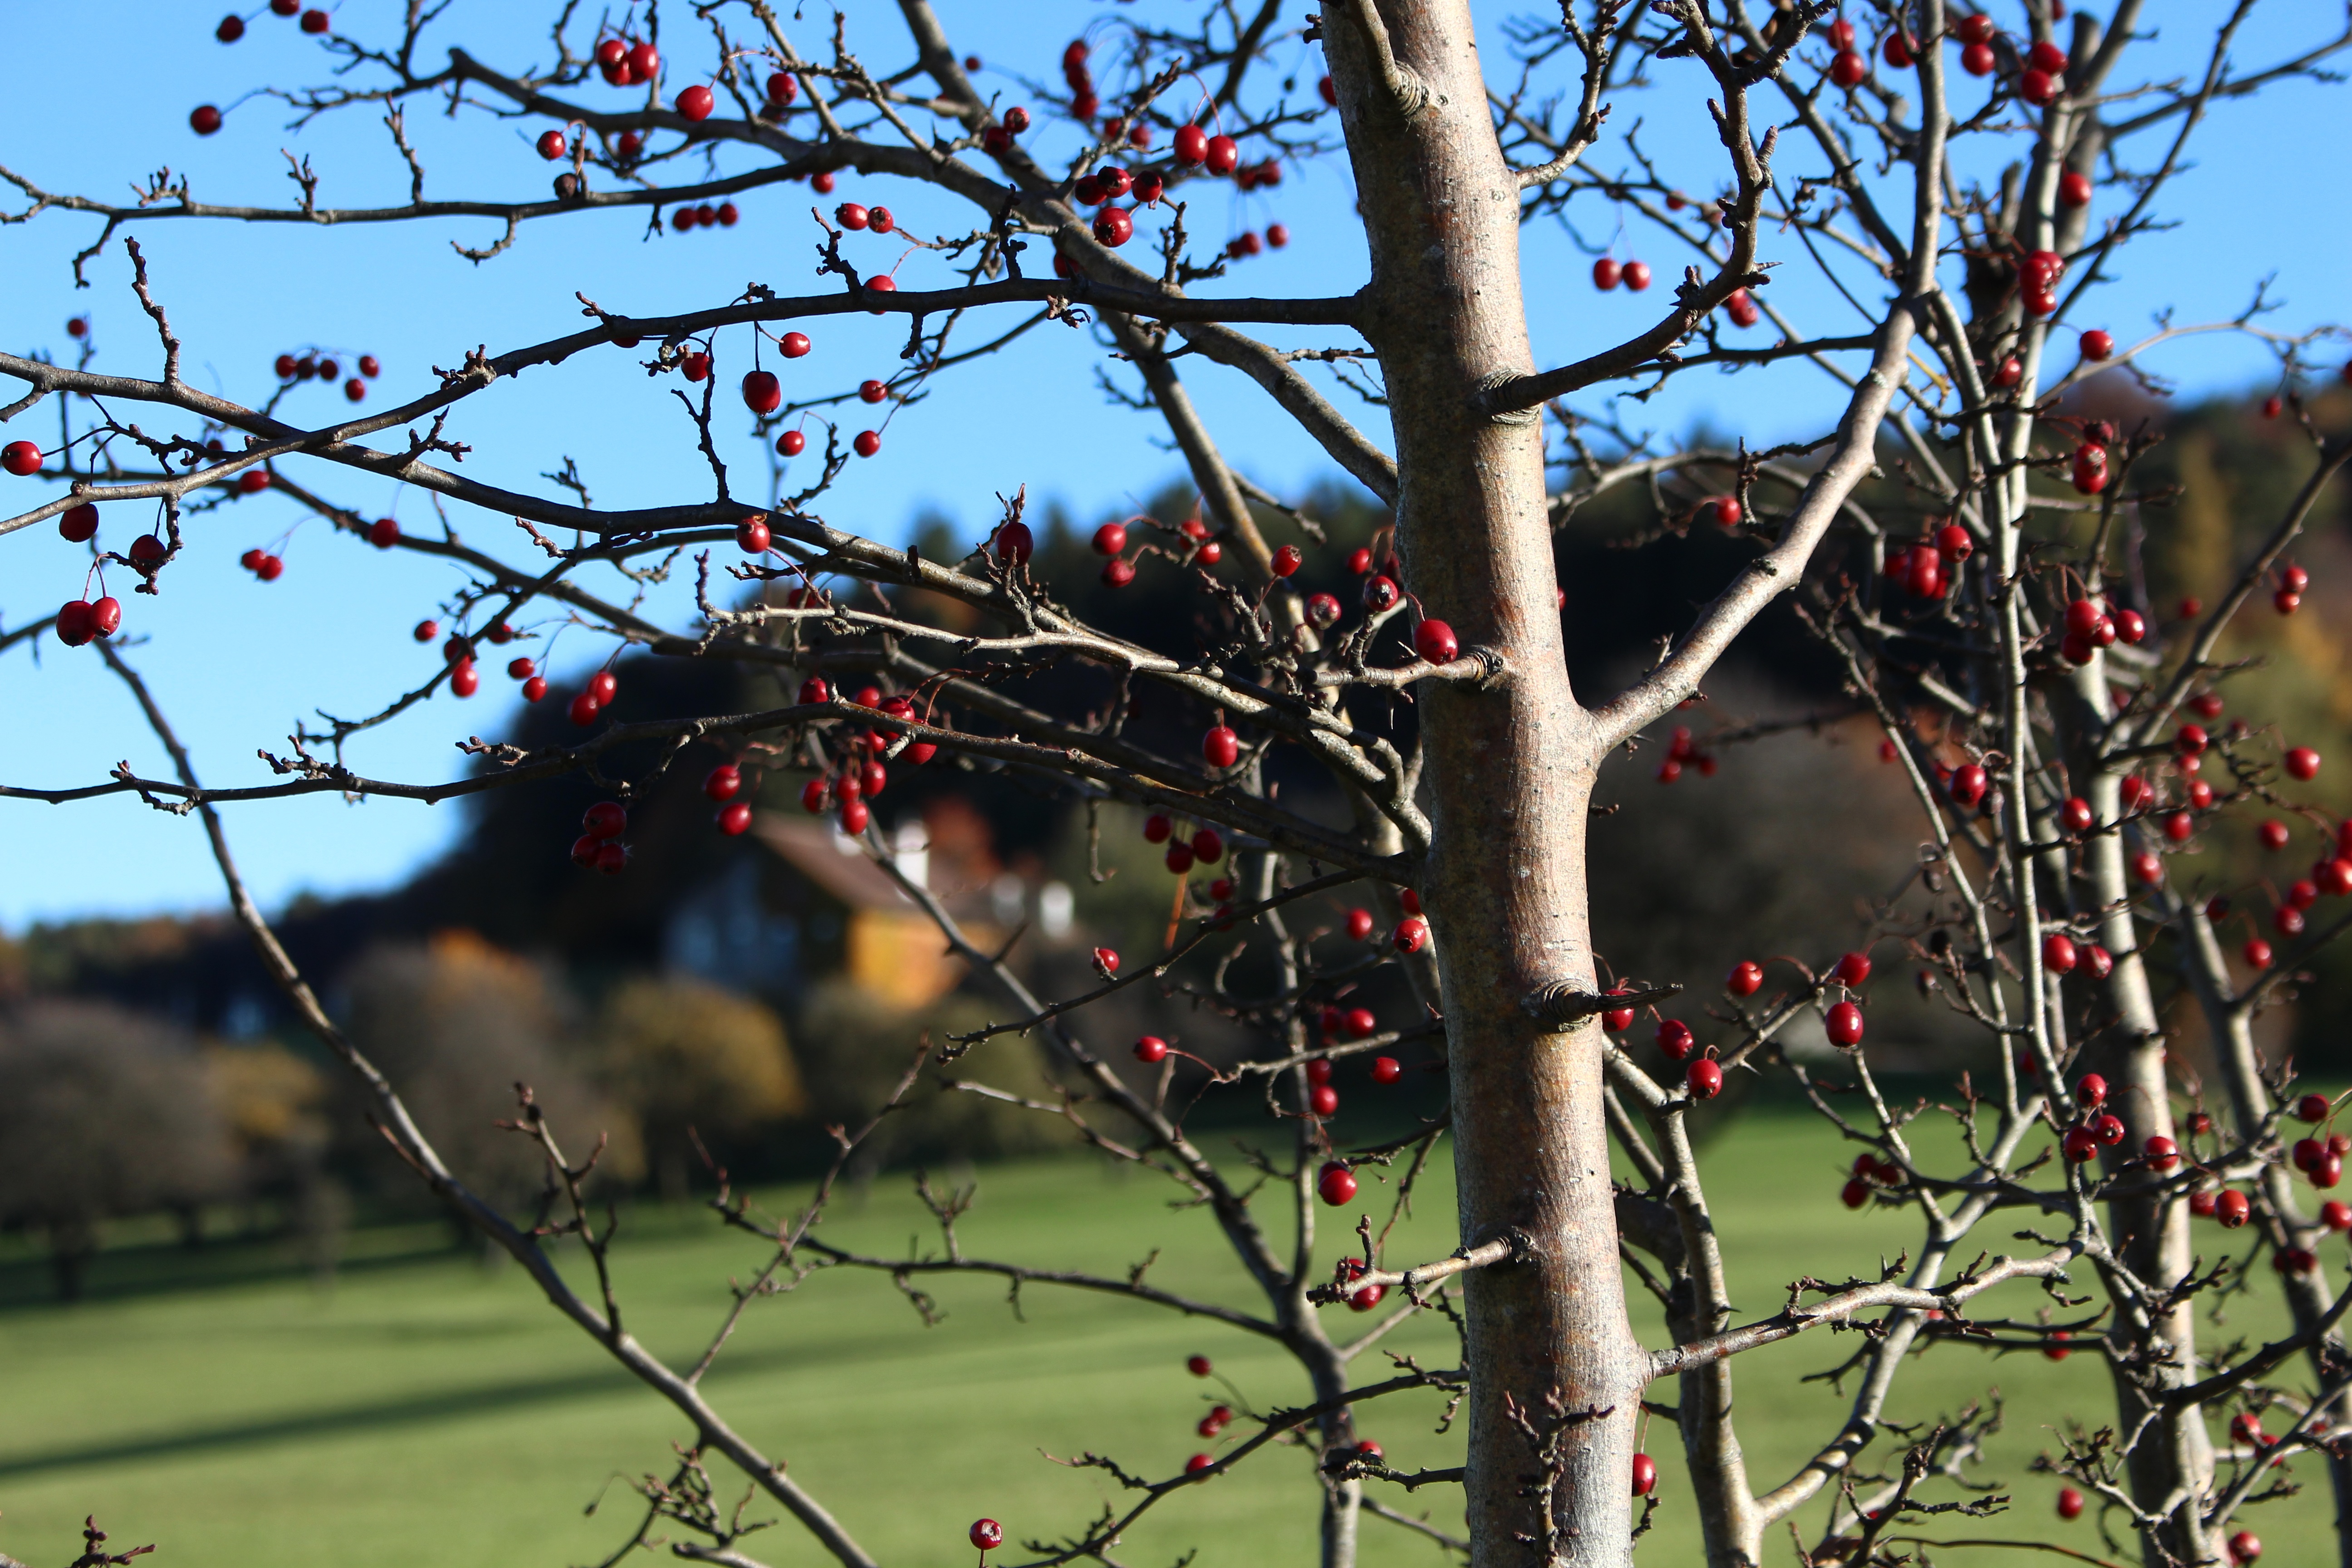
tree, nature, forest, branch, blossom, plant, leaf, flower, spring, produce, autumn, flora, season, berries, wild rose, woody plant